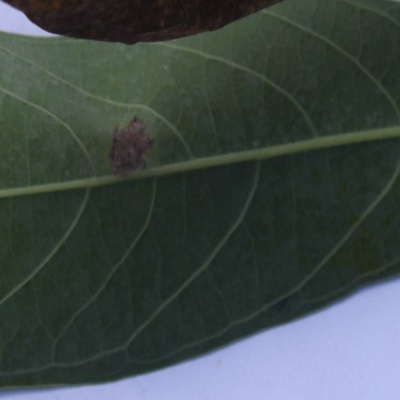
Crop: Cassava
Condition: bacterial blight